Aeolis

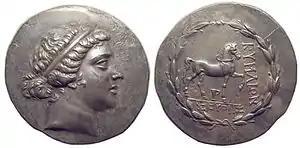
Aeolis, Kyme; Tetradrachm; Silver; circa 165-140 BC; Obverse: Head of the Amazon Kyme right, wearing taenia; Reverse: Horse walking right, skyphos (one handled cup) below, ΚΥΜΑΙΩΝ left, ΣΕΥΘΗΣ (magistrate) in exergue, all within laurel-wreath; 34.2mm, 16.409g; Reference: SNG Von Aulock 1640; Oakley obv. die 59; Sg4183 var

By the 8th century BC the Aeolians' twelve most important cities were independent. They formed a league of twelve cities (a Dodecapolis): Cyme (also called Phriconis), Larissa, Neonteichos, Temnos, Cilla, Notion, Aegiroessa, Pitane, Aegae, Myrina, Gryneion, and Smyrna.